The Sheriff of Fractured Jaw

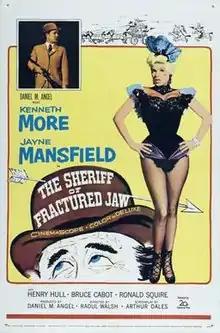
Theatrical release poster

The Sheriff of Fractured Jaw is a 1958 Western comedy film directed by Raoul Walsh, starring Kenneth More and Jayne Mansfield. Mansfield's singing voice is dubbed by Connie Francis. It was one of the first Westerns to be shot in Spain.